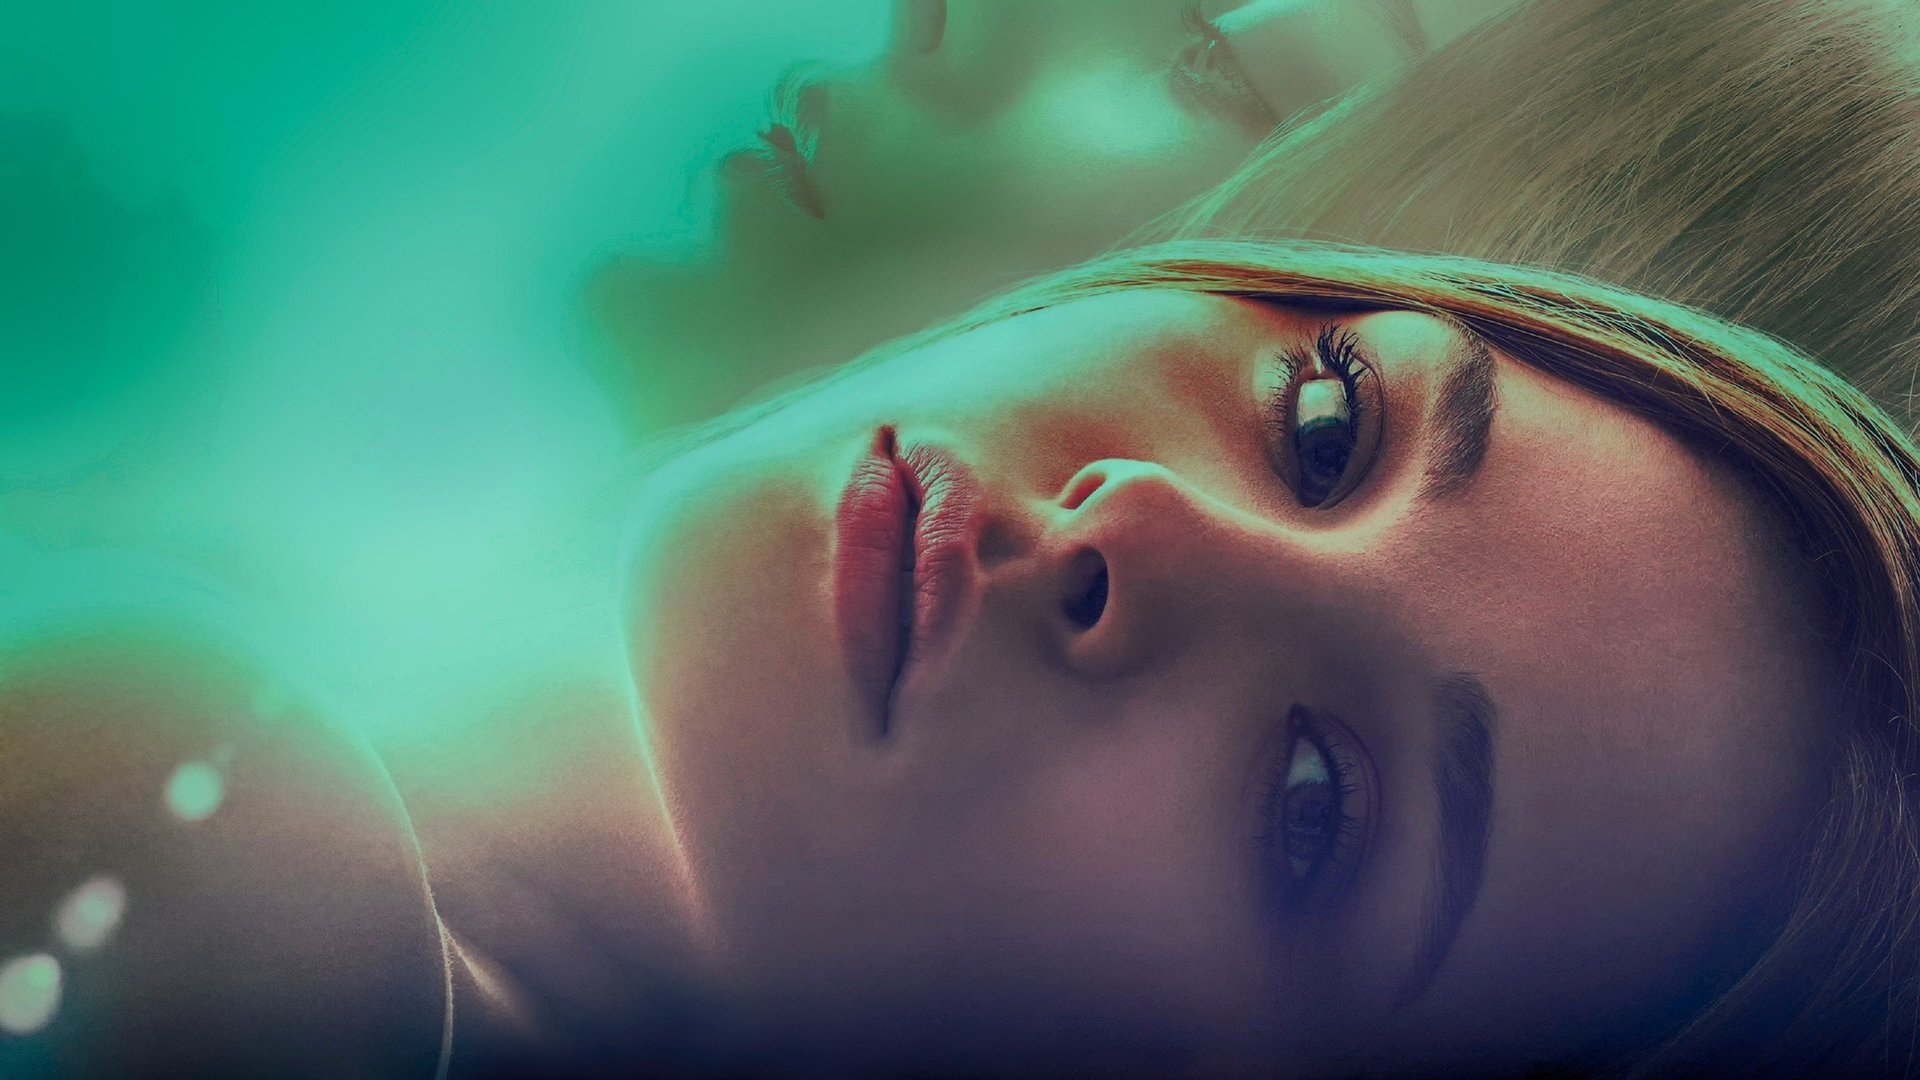
woman, face, green, nose, blue, eyebrow, head, eye, skin, beauty, lip, light, forehead, close up, lady, sky, organ, cheek, mouth, eyelash, human, photography, smile, portrait, cloud, daydream, glasses, portrait photography